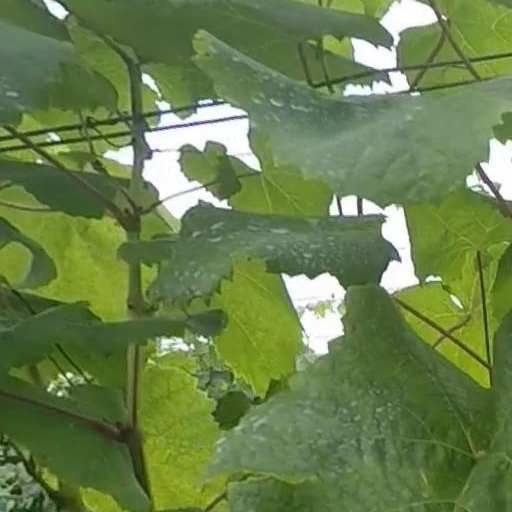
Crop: grape